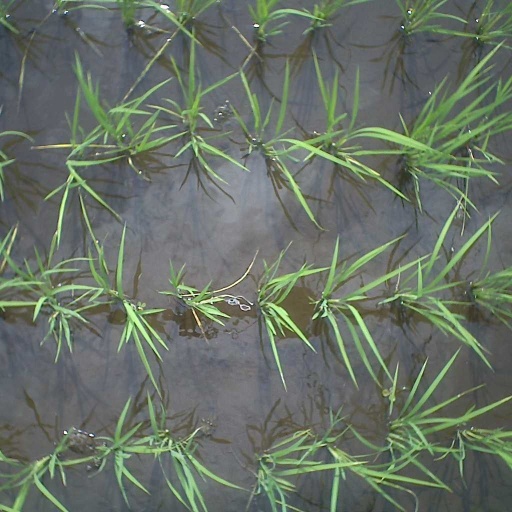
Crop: rice